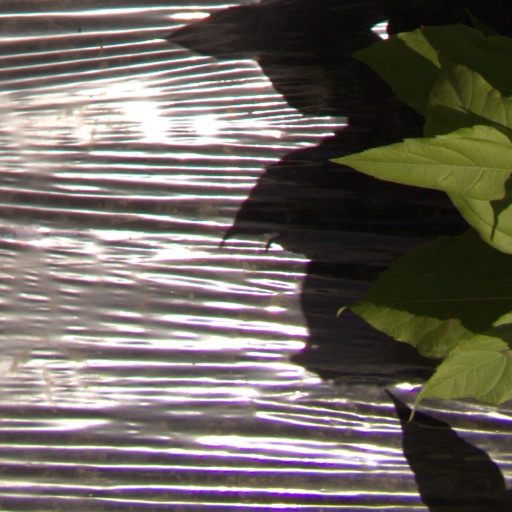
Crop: Jerusalem artichoke